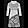
Label: Dress